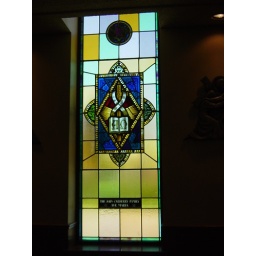
At Al's Class 2006 High School Class Graduation Mass (St Joseph Church, Mississauga) Stained glass window in the church.